BBC Radio 1

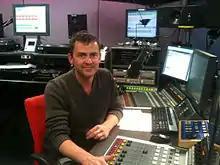
Scott Mills in the Radio 1 studio, 2011

The licence-fee funding of Radio 1, alongside Radio 2, is often criticised by the commercial sector. In the first quarter of 2011 Radio 1 was part of an efficiency review conducted by John Myers. His role, according to Andrew Harrison, the chief executive of RadioCentre, was "to identify both areas of best practice and possible savings."